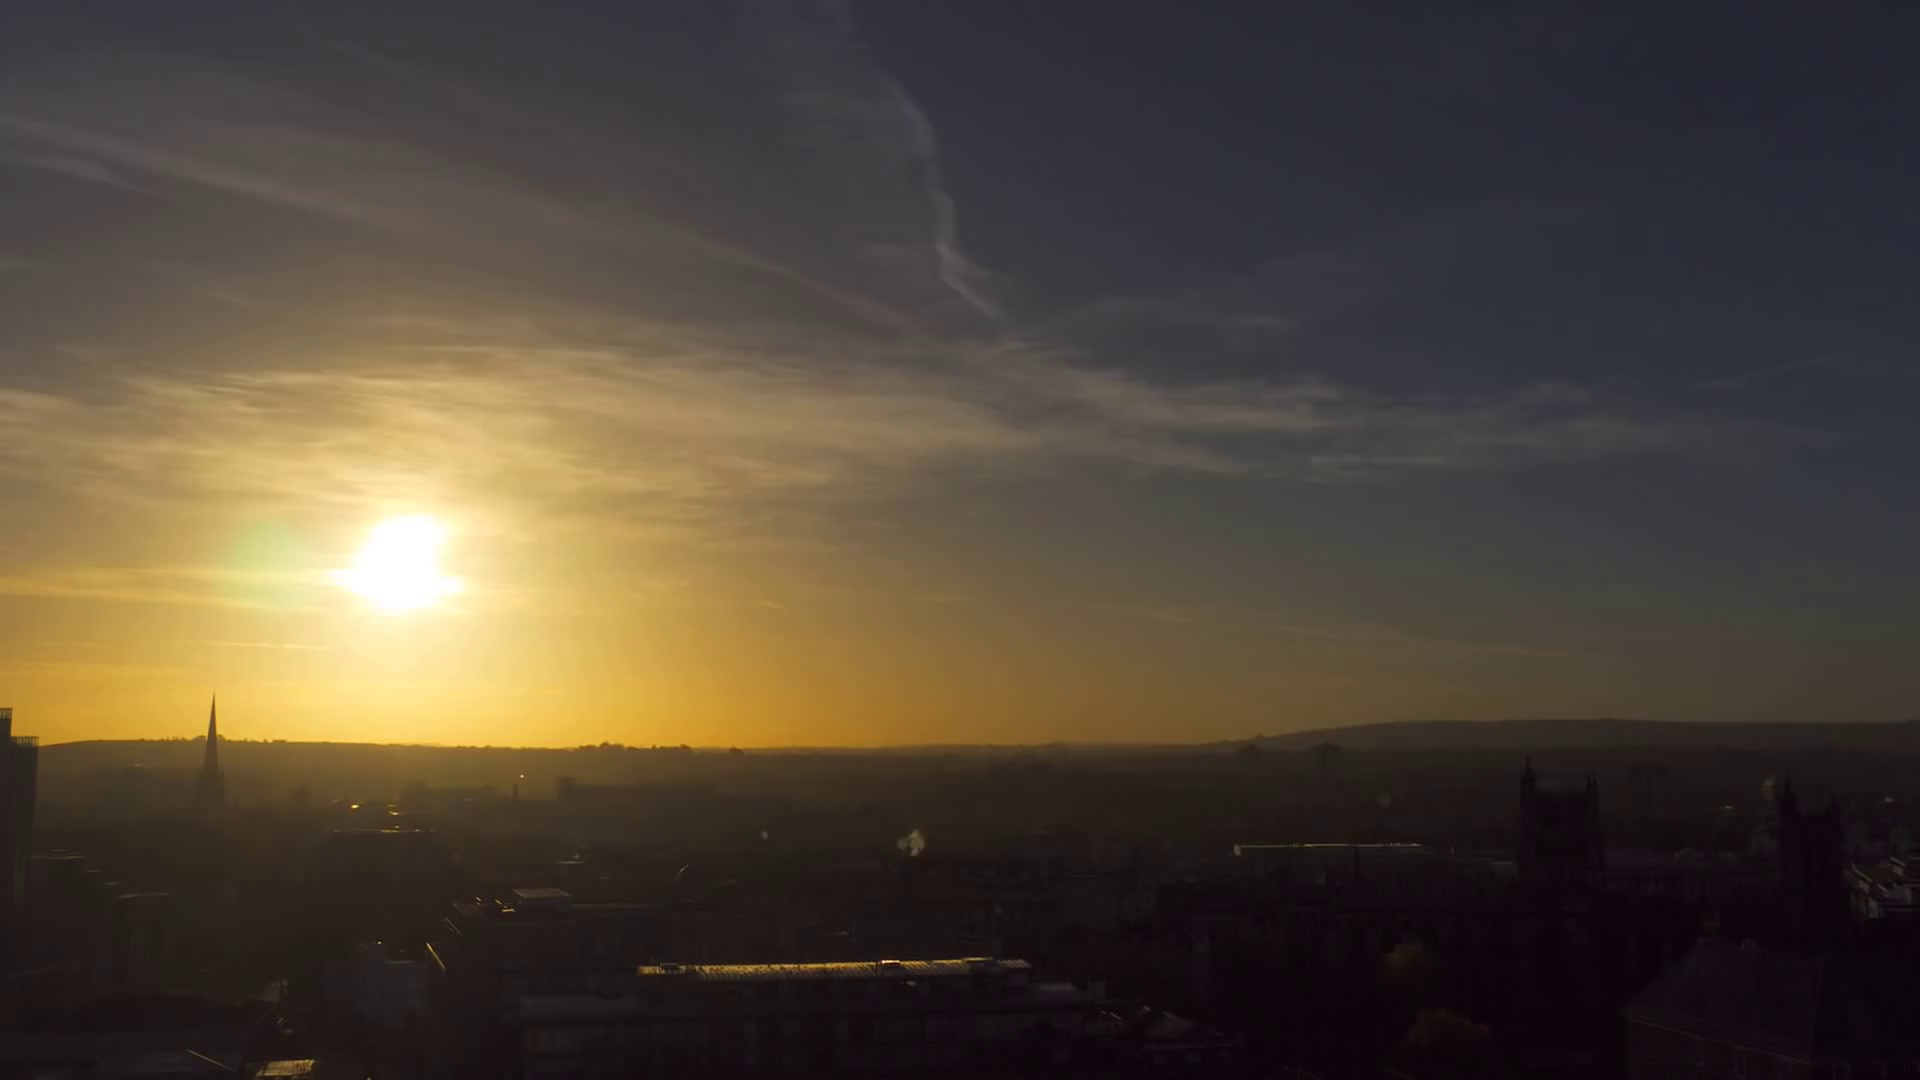
Fire: yes
Smoke: no